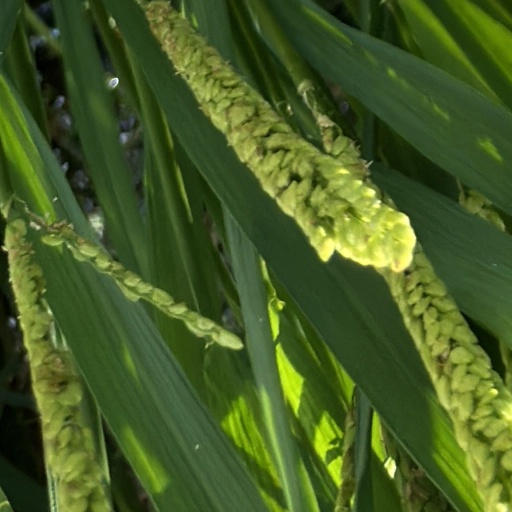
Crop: rice